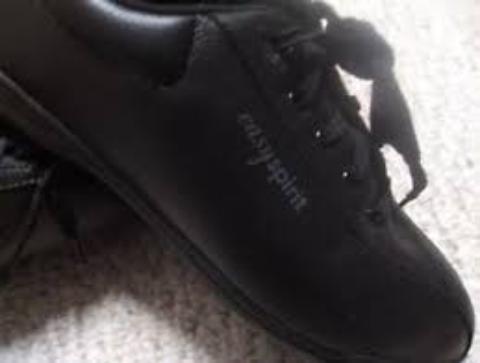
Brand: Easy Spirit
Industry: Clothes